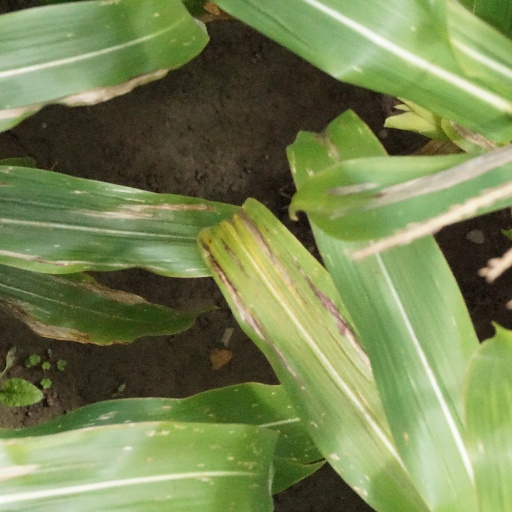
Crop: maize; corn